Mae Salong

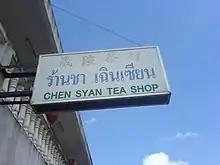
Tea shops like this are commonly found in Mae Salong

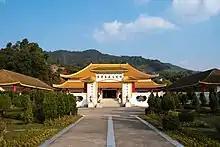
The Martyrs' Memorial Hall

Mae Salong is noted for its "high mountain oolong," a high-grade traditional Chinese tea, which makes up about 80% of all tea production in Chiang Rai. The province produces about of tea a year. The combination of climate and soil conditions at Mae Salong is ideal for growing high quality oolongs ("black dragon" in Chinese). Such teas are cultivated at elevations ranging from 1,200 to 1,400 metres (3,960–4,620 ft). In 2005, Mae Salong was selected by the Tourism and Sports Ministry as an OTOP ("One Tambon One Product") tourism village in recognition of its fine oolong tea. The goals are to stimulate the grassroots economy, increase the number of tourists, and develop Thailand's products and services. Taiwanese experts work alongside local farmers in tea processing plants which produce top-quality tea for both the local and export markets. The number of tea plantations in the village has increased significantly since the mid-1990s, and includes Choke Chamroen Tea, Wang Put Tan, and 101 Tea.